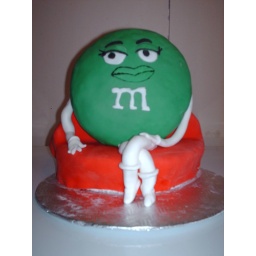
The green girl M &amp;amp; M sitting on a couch in the shape of lips